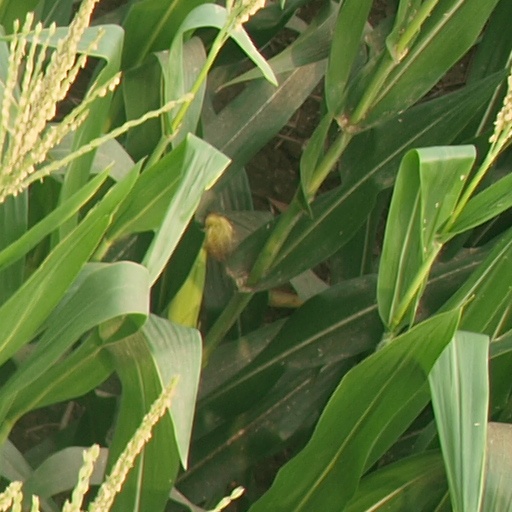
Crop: maize; corn